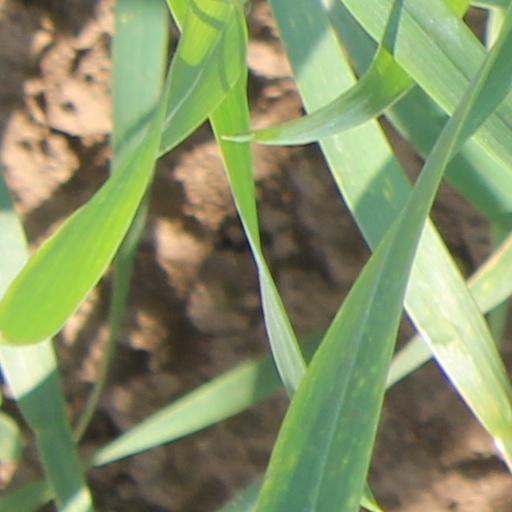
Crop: wheat